2022–2023 Russia–European Union gas dispute

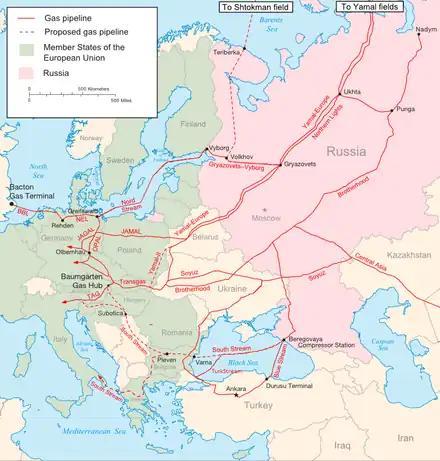
Major natural gas pipelines from Russia to Europe

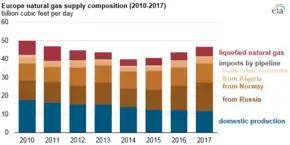
Sources of European natural gas, 2010–2017. Russia (dark brown) was the source of 35% of total EU natural gas consumption in 2017.

Europe consumed of natural gas in 2020, of which 36% (that is) came from Russia. In early 2022, with 23 pipelines between Europe and Russia in 2021, Russia supplied 45% of EU's natural gas imports, earning $900 million a day.